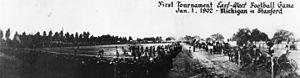
Le Rose Bowl est un match annuel de football américain de niveau universitaire se tenant au Rose Bowl Stadium à Pasadena, près de Los Angeles.